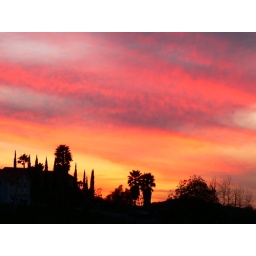
Red and yellow clouds float over San Marcos, California .... January 31, 2008